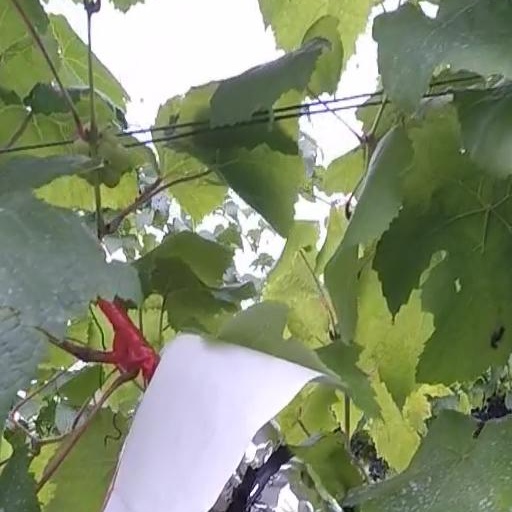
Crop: grape